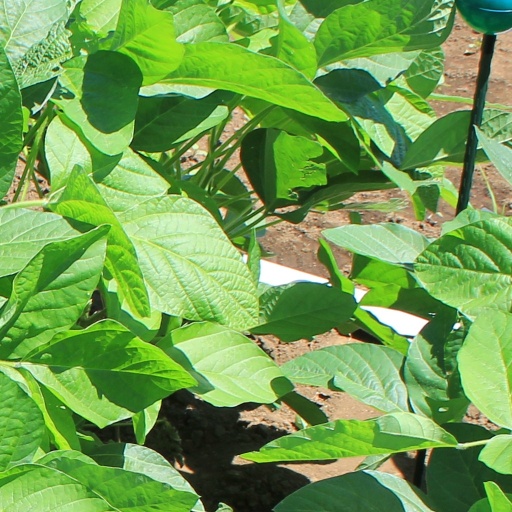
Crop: soybean